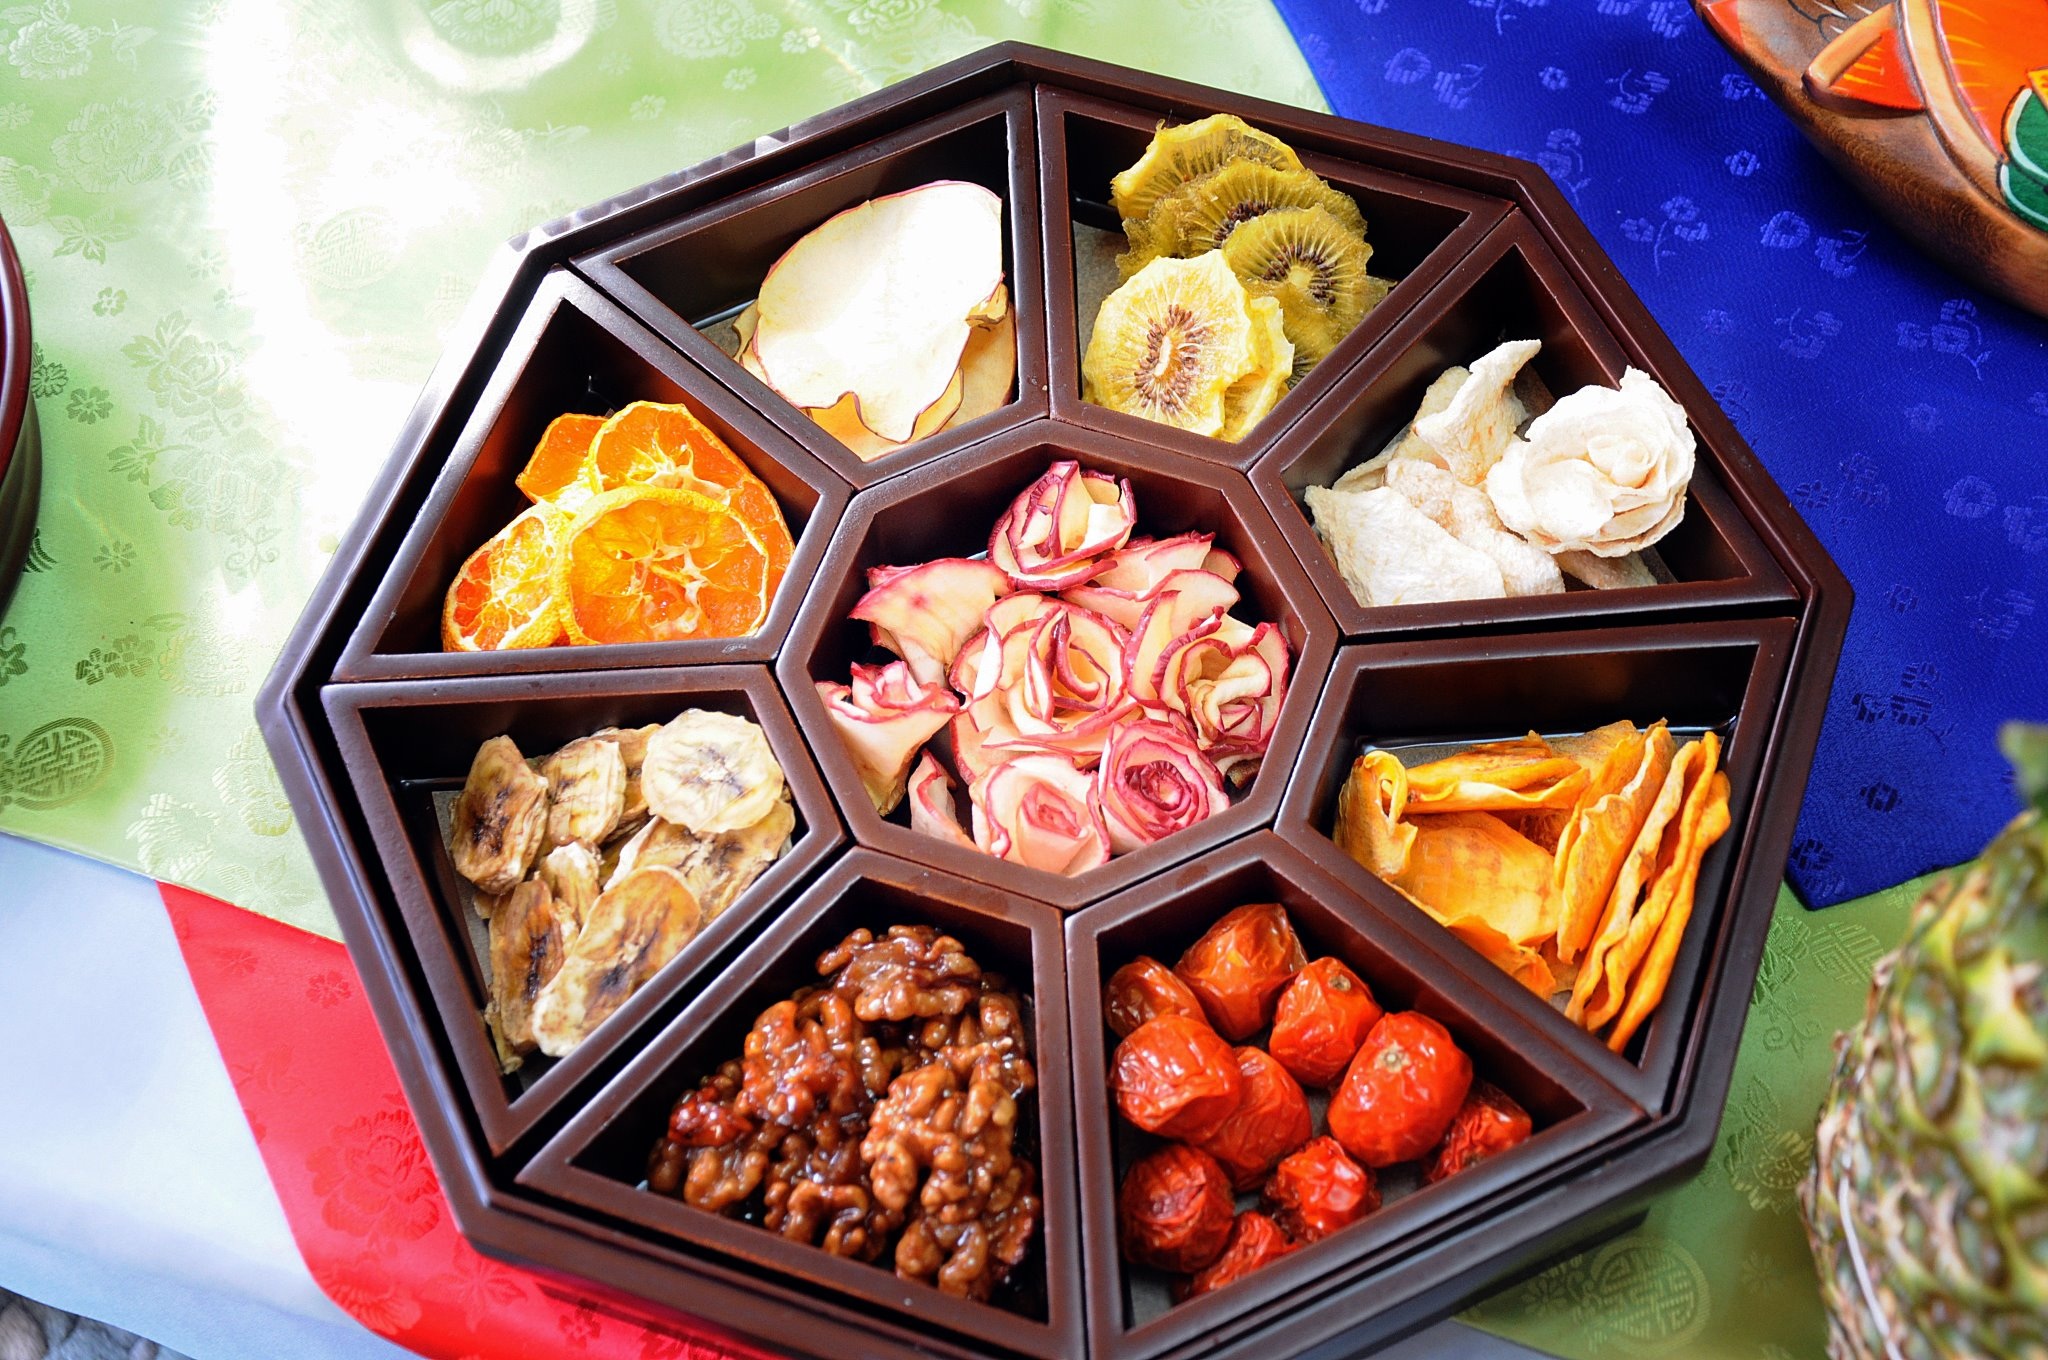
fruit, dish, meal, food, breakfast, ice cream, dessert, lunch, cuisine, asian food, gelato, republic of korea, 70th, osechi, gujeolpan